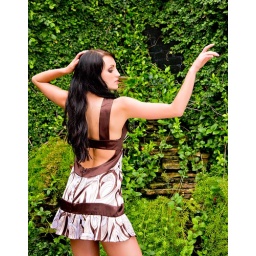
Lighting info:Natural softbox in the sky with clouds as a diffuser